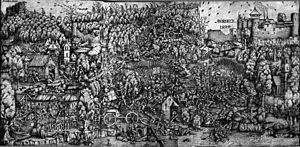
La guerre de Souabe opposa durant l'année 1499 la Confédération suisse et le Saint-Empire avec l'arrivée au trône de Maximilien Iᵉʳ, issu de la maison de Habsbourg.